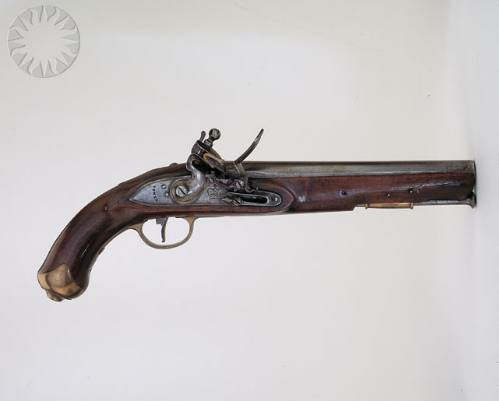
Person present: No